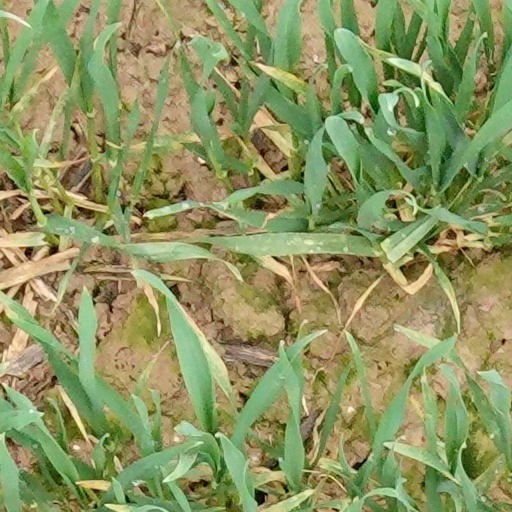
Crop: wheat